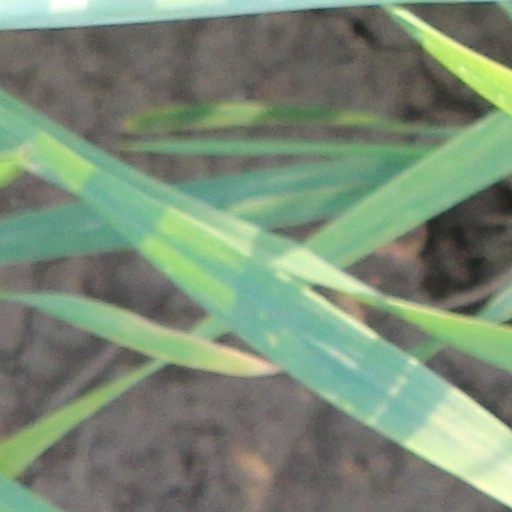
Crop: wheat